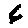
Label: 6